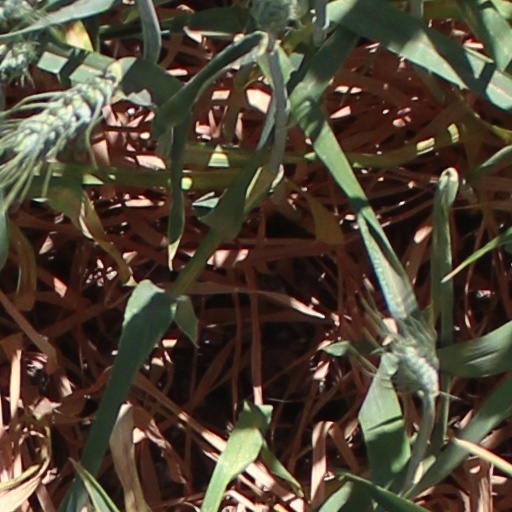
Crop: wheat